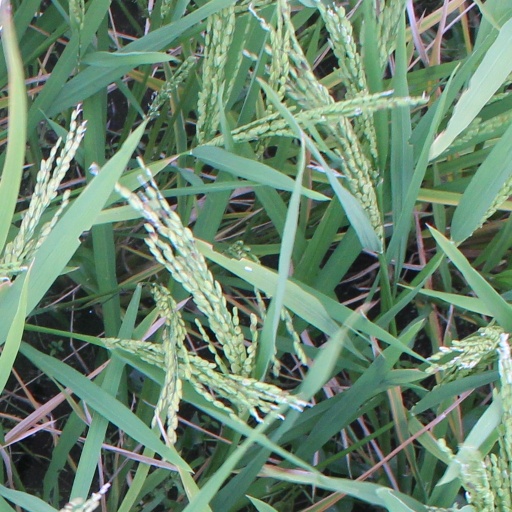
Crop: rice